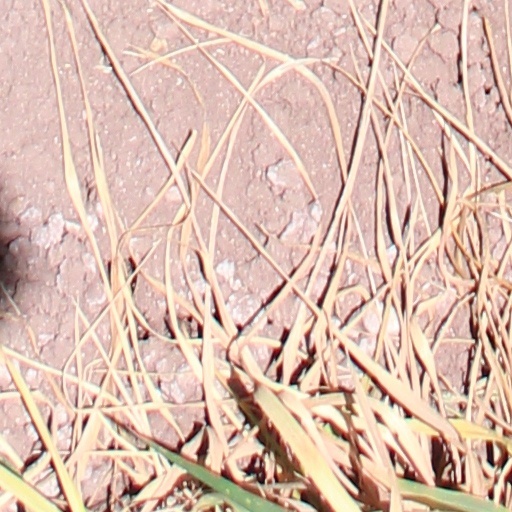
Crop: wheat